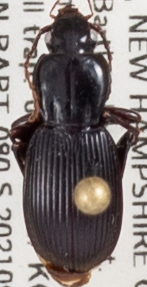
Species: Pterostichus tristis
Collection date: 2021-09-08 04:00:00
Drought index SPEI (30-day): -0.438
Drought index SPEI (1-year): -0.922
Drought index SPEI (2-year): -0.676